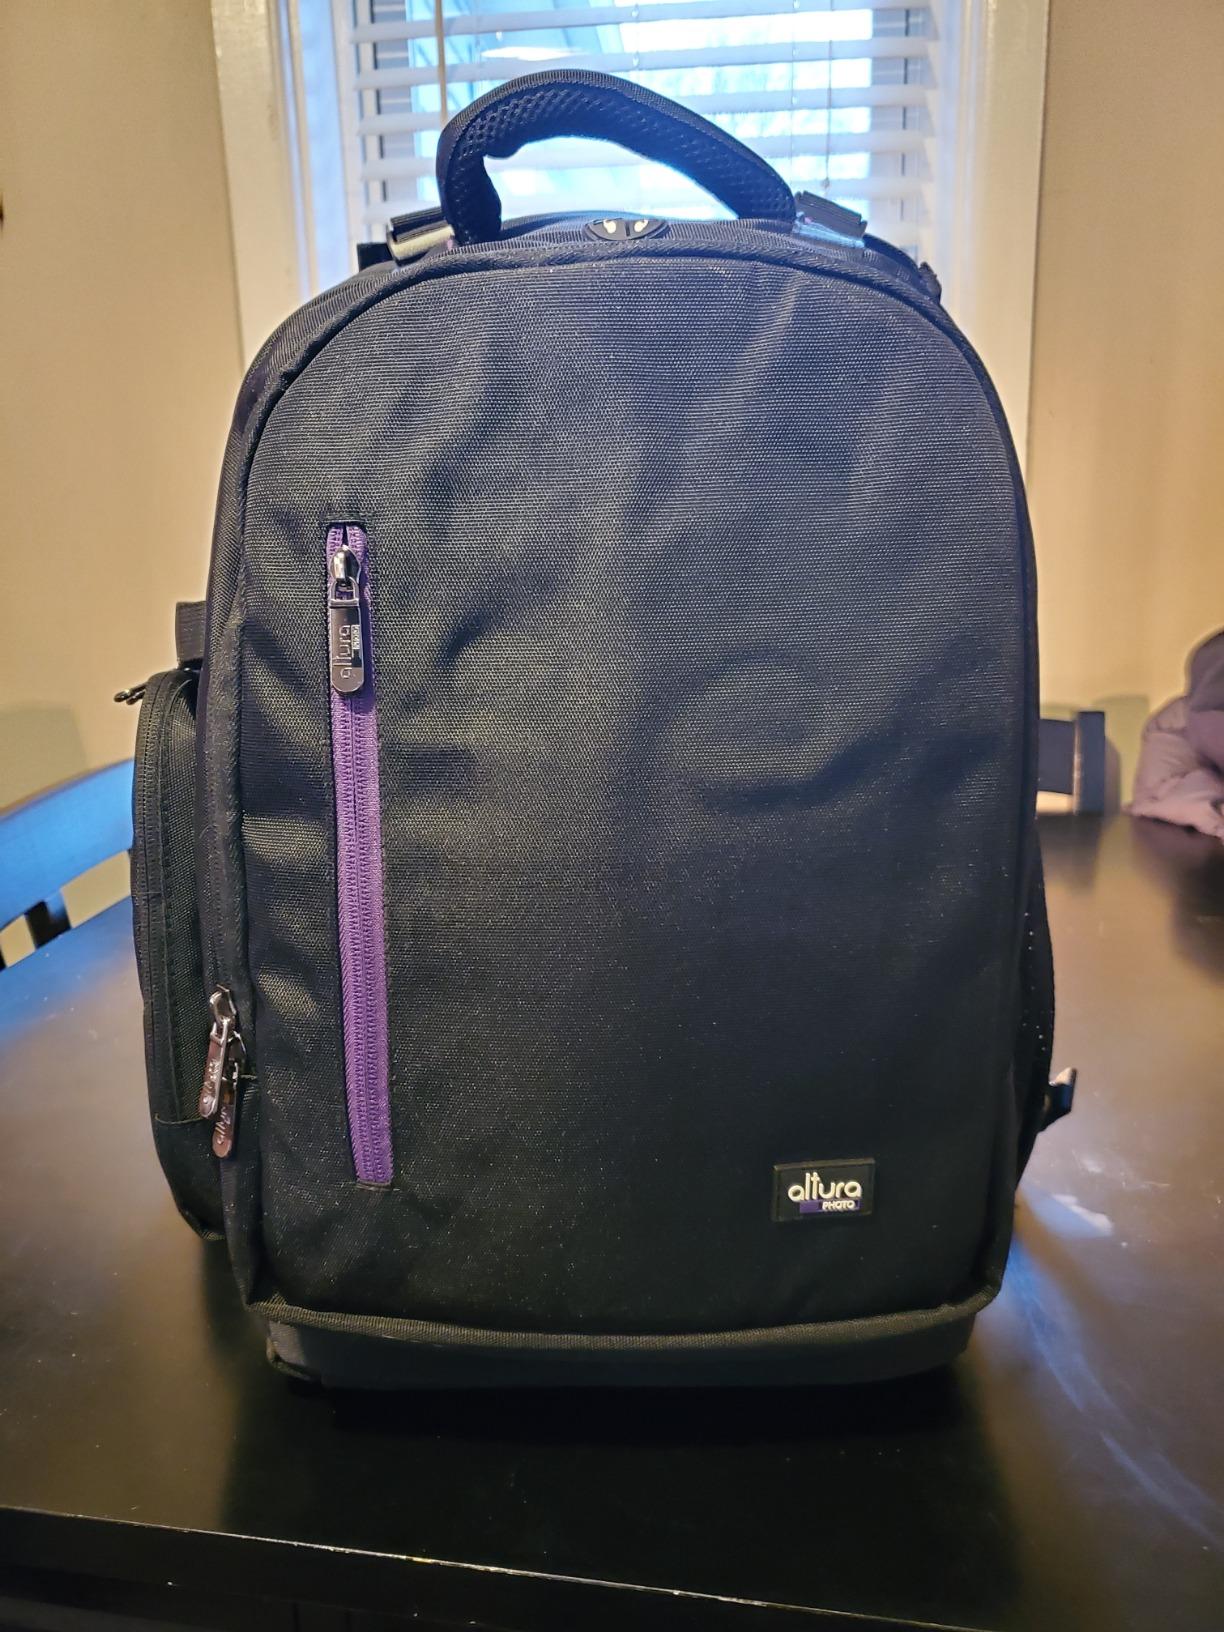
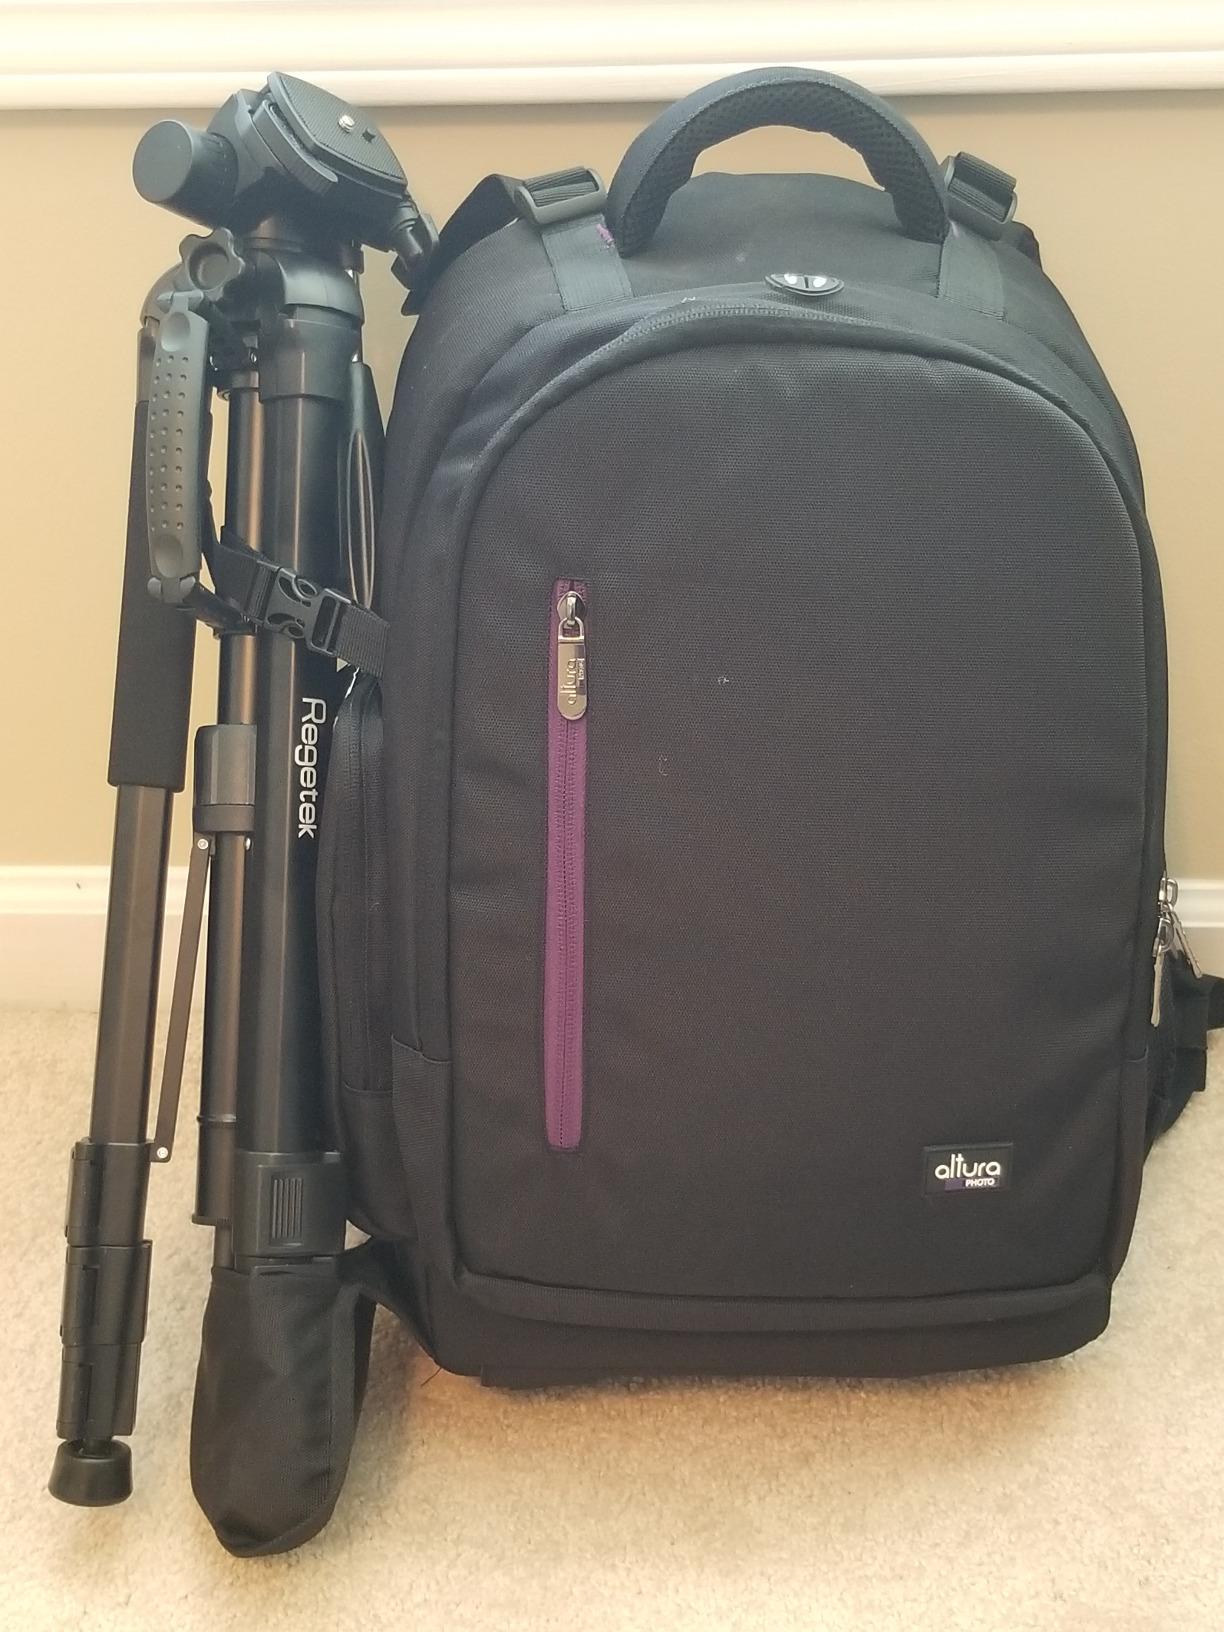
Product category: bag
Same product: yes